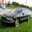
Label: automobile